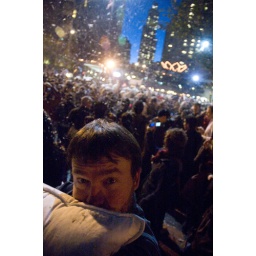
Flash mob pillow fight near the ferry building in SF. It looked like it was snowing!